Hibernaculum (zoology)

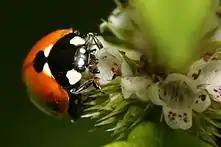
A lady beetle sits on a flower, drinking nectar

Some insects, like convergent lady bugs, reuse the same hibernacula, year after year. They converge with other lady beetles and migrate to hibernacula used by prior generations. They are able to find old hibernacula due to hydrocarbons released by lady beetle feet which create a lasting path. This allows lady beetles to retrace their footsteps to previously used hibernacula. Their tendency to aggregate and overwinter in groups is likely due to their attraction to similar environments and conspecifics. Beetles use rock crevices as hibernacula, often clumping in them, in groups. These rock crevices are found in rock fields the beetle are attracted to for high levels of vegetation and greenery.